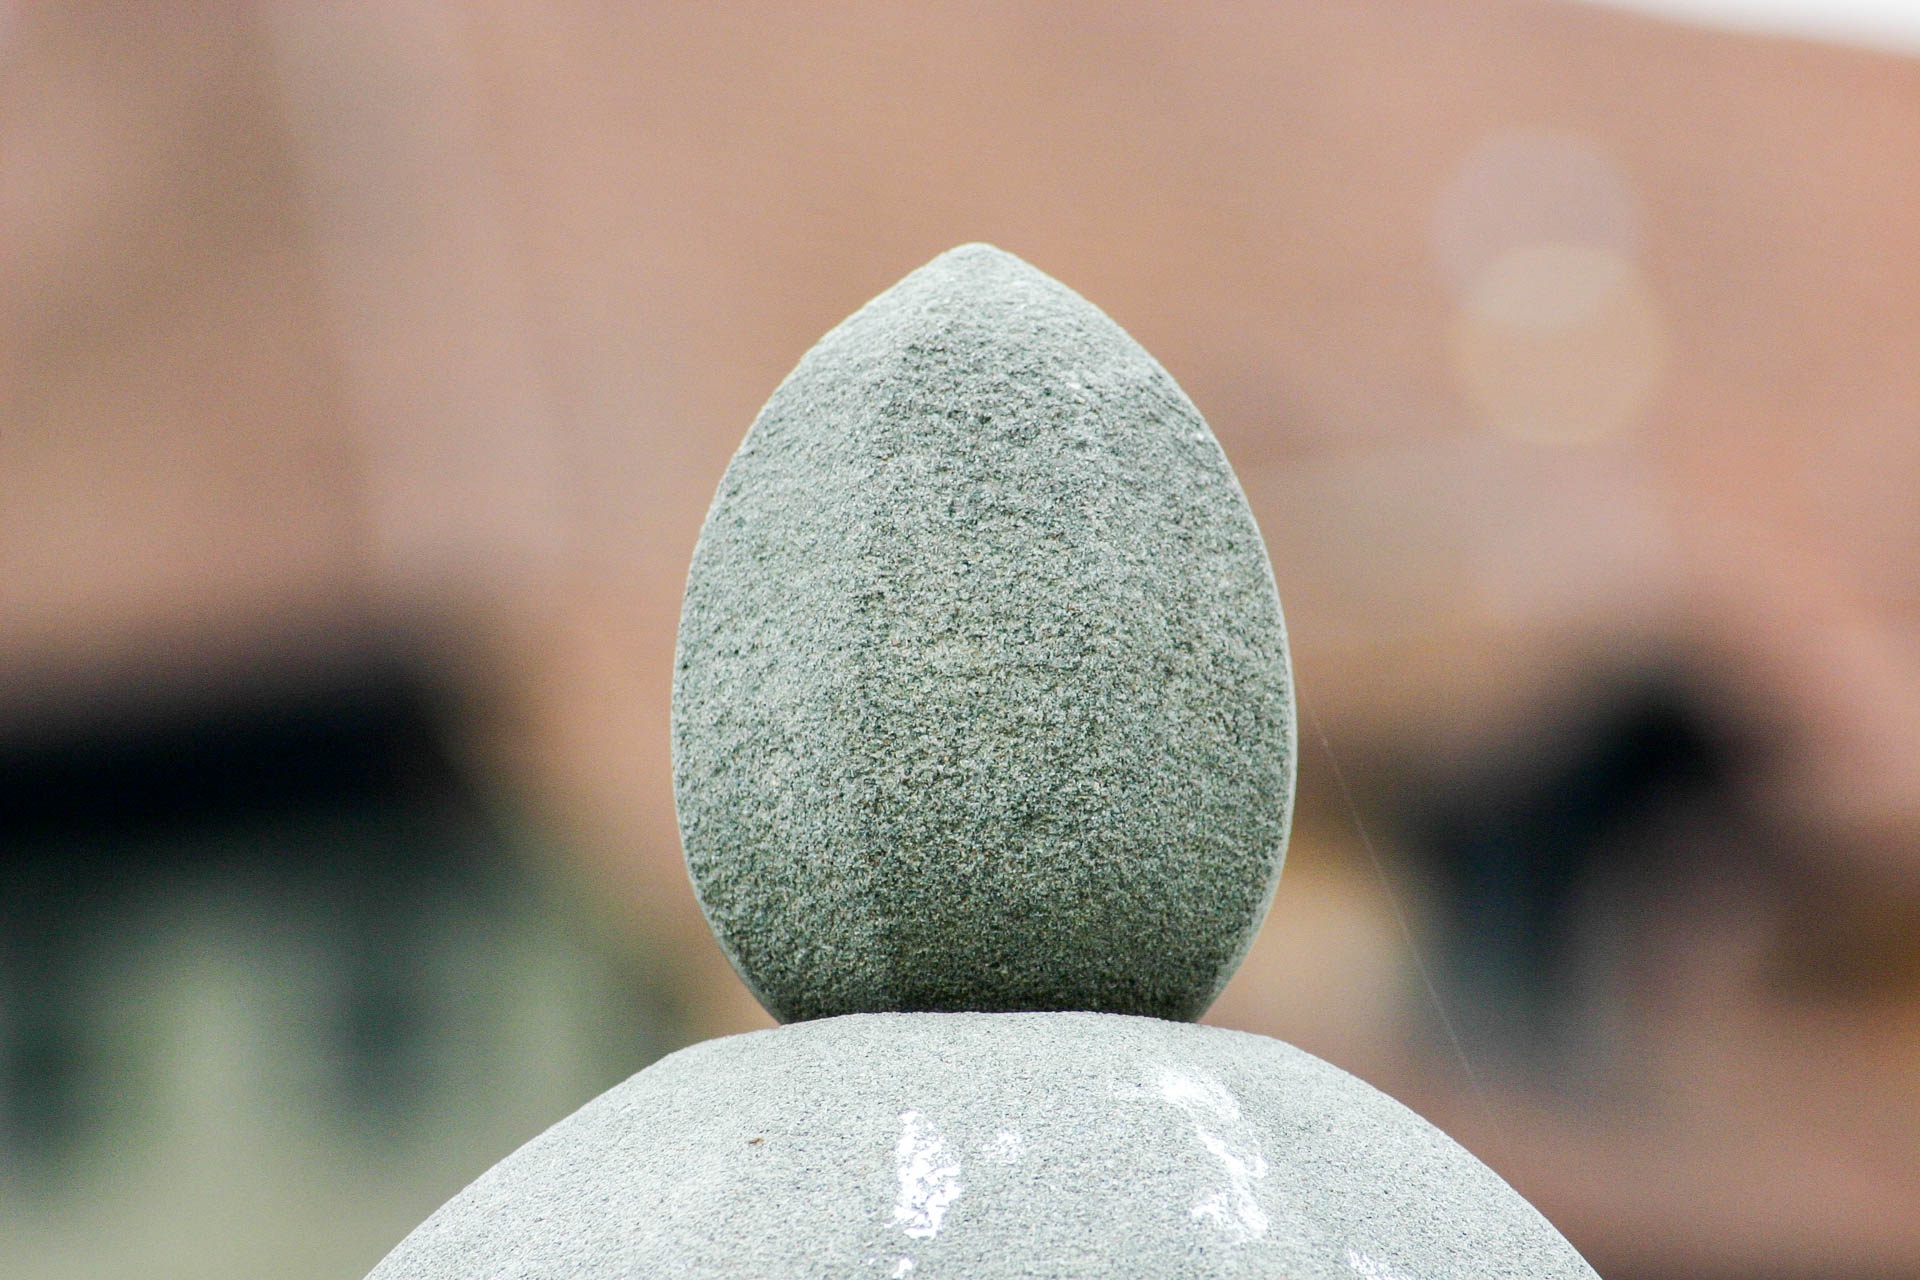
hand, stone, statue, finger, green, material, egg, close up, sculpture, figure, eye, head, sphere, organ, rock carving, macro photography, stone sculpture